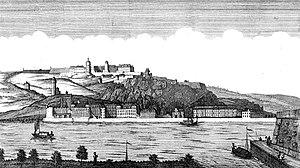
Johann Georg Wilhelm Böhmer est un théologien jacobin allemand né le 7 février 1761 à Göttingen où il est mort le 12 janvier 1839. Confondateur de la République de Mayence, il a été professeur de droit à l'Université de Göttingen, secrétaire particulier du général Adam-Philippe de Custine, juge et commissaire de police du royaume de Westphalie.